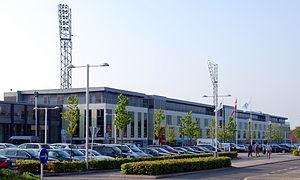
L'édition 2011 du Championnat d'Europe de football espoirs se déroule au Danemark en juin 2011. Le pays organisateur est directement qualifié pour la phase finale.